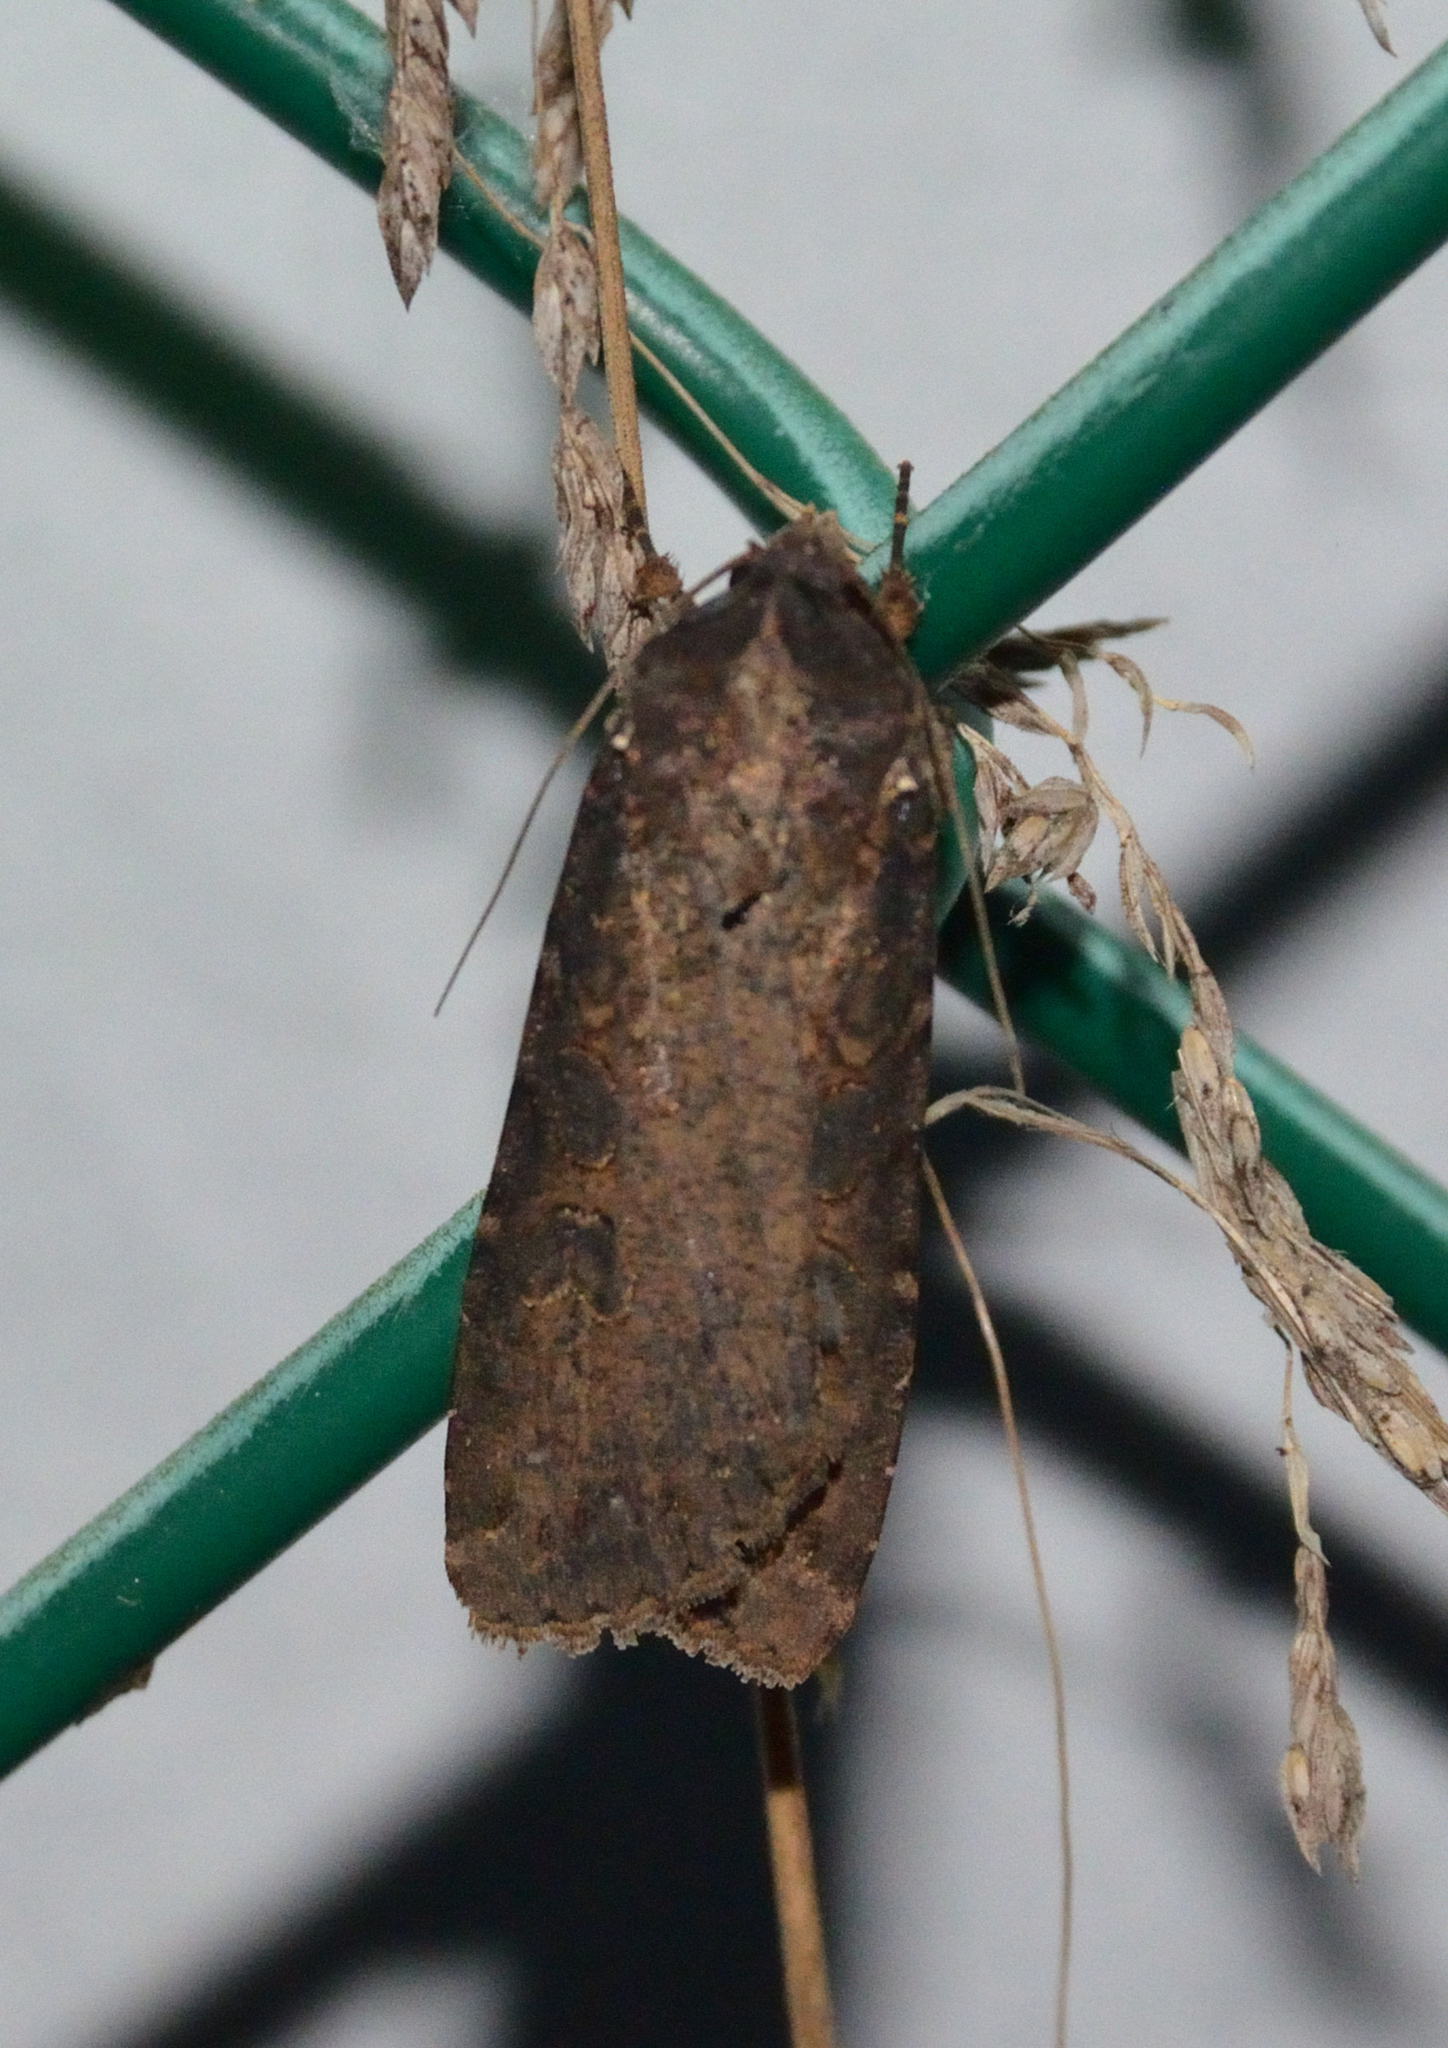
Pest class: cutworms